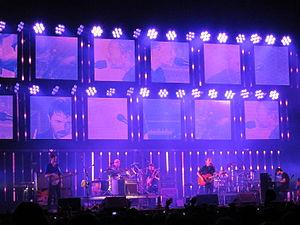
Radiohead [ˌɹeɪdioʊˈhɛd] est un groupe de rock britannique, originaire d'Abingdon, dans l'Oxfordshire. Formé en 1985, il est composé de Thom Yorke, des frères Jonny Greenwood et Colin Greenwood, Ed O'Brien, et Phil Selway.